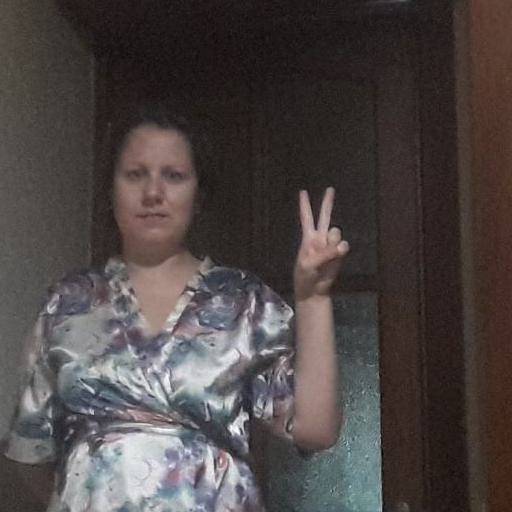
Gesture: peace